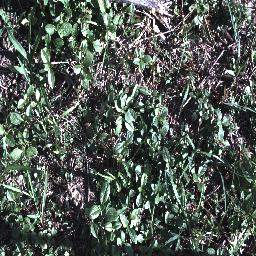
Label: negative